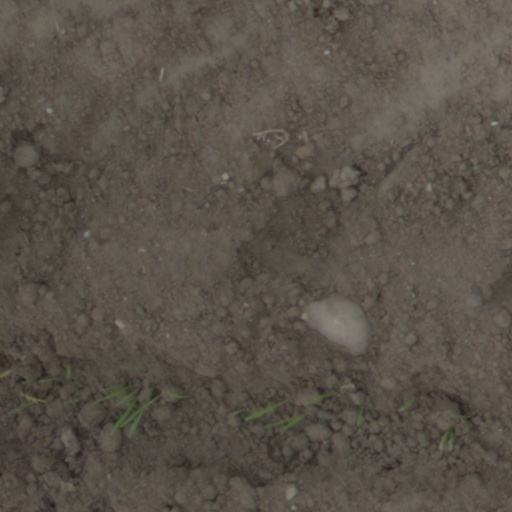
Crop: wheat